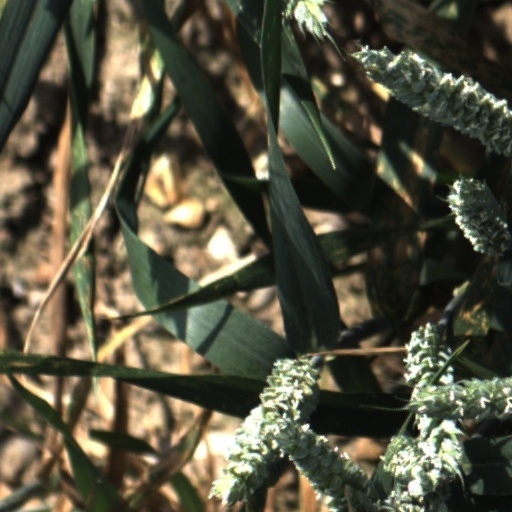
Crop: wheat